Tunnel

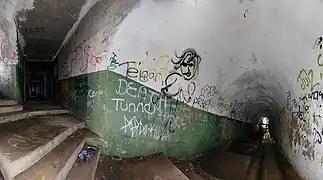
Illowra Battery utility tunnel, Port Kembla. One of many .

A temporary access shaft is sometimes necessary during the excavation of a tunnel. They are usually circular and go straight down until they reach the level at which the tunnel is going to be built. A shaft normally has concrete walls and is usually built to be permanent. Once the access shafts are complete, TBMs are lowered to the bottom and excavation can start. Shafts are the main entrance in and out of the tunnel until the project is completed. If a tunnel is going to be long, multiple shafts at various locations may be bored so that entrance to the tunnel is closer to the unexcavated area.